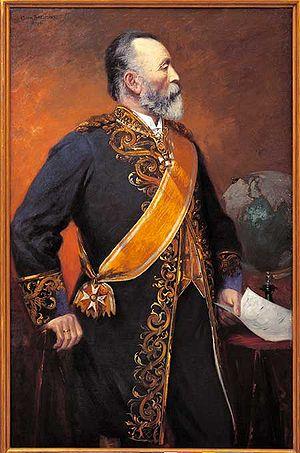
Heinrich von Stephan, né à Stolp le 7 janvier 1831 et mort à Berlin le 8 avril 1897, a réorganisé le système postal allemand lorsqu'il a été son directeur. Il a été le fondateur de l'Union postale universelle en 1874. Il est le premier secrétaire d'État aux Postes.